Montmacq

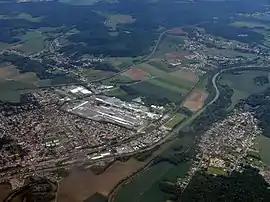
An aerial view of Montmacq

Montmacq is a commune in the Oise department in northern France.